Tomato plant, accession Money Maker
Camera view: tilt-top (135 deg); turntable rotation: 90 degrees
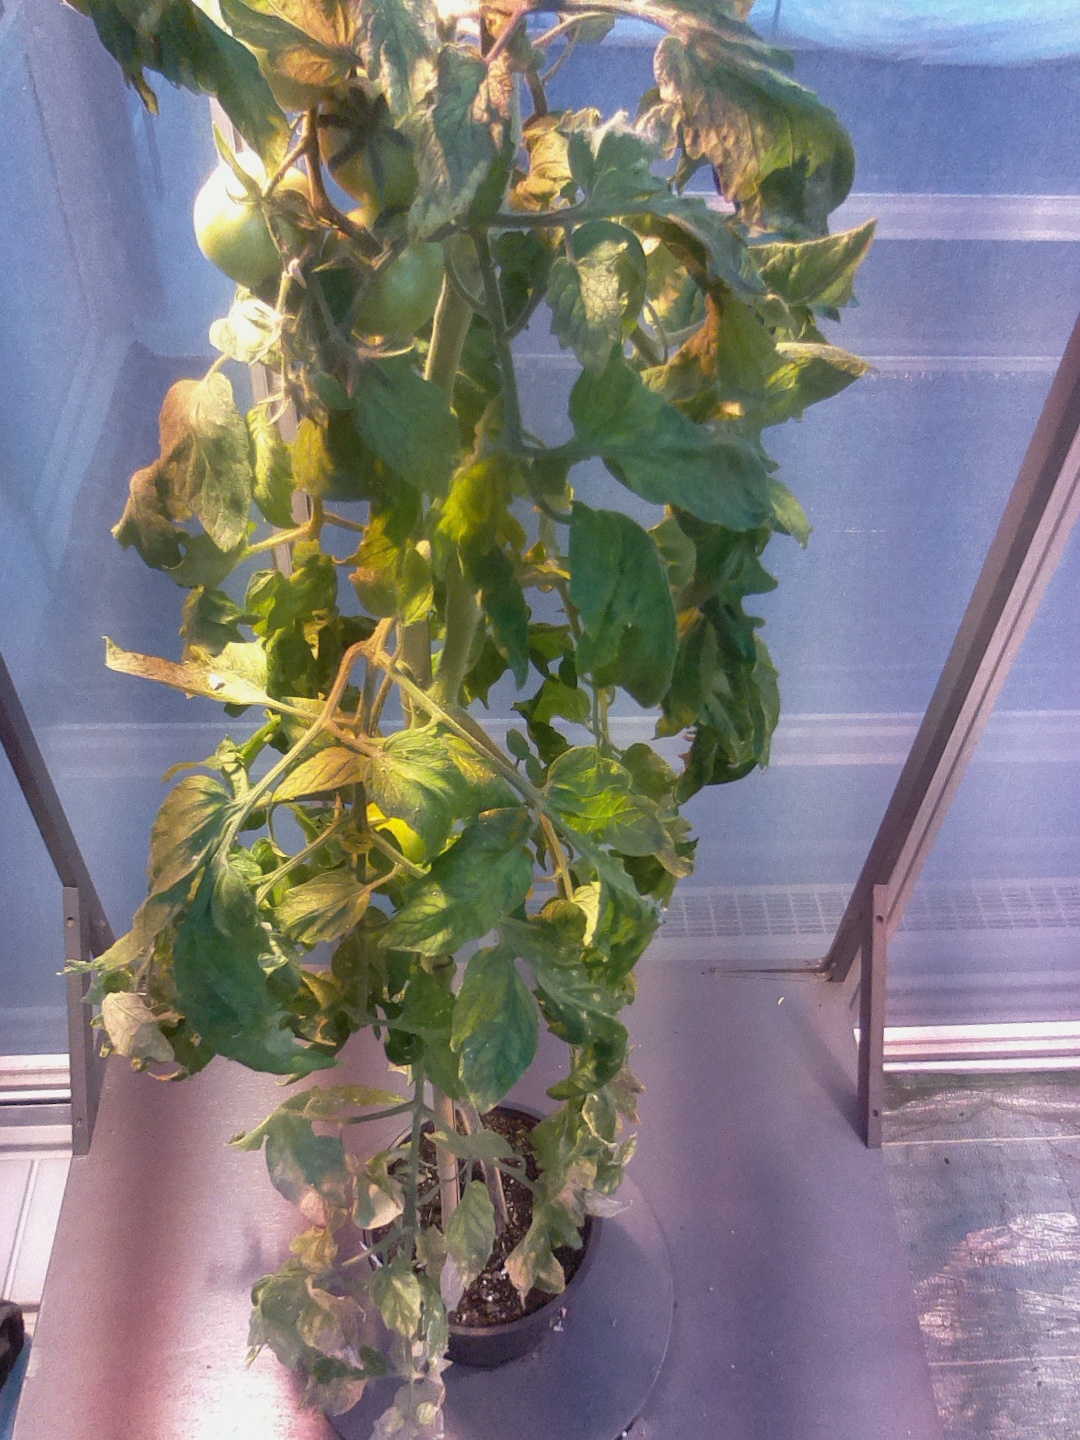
BBCH growth stage 78: 80% -90% of final fruit size